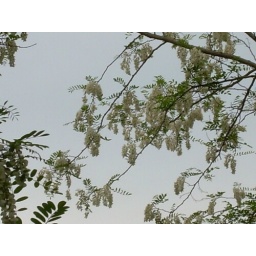
Fragrant flowering trees all around our home